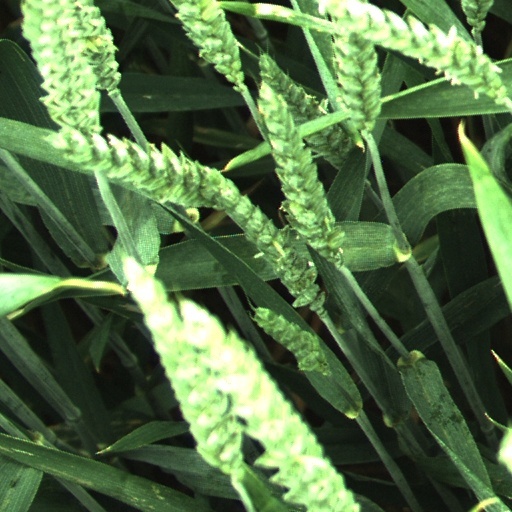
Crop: wheat